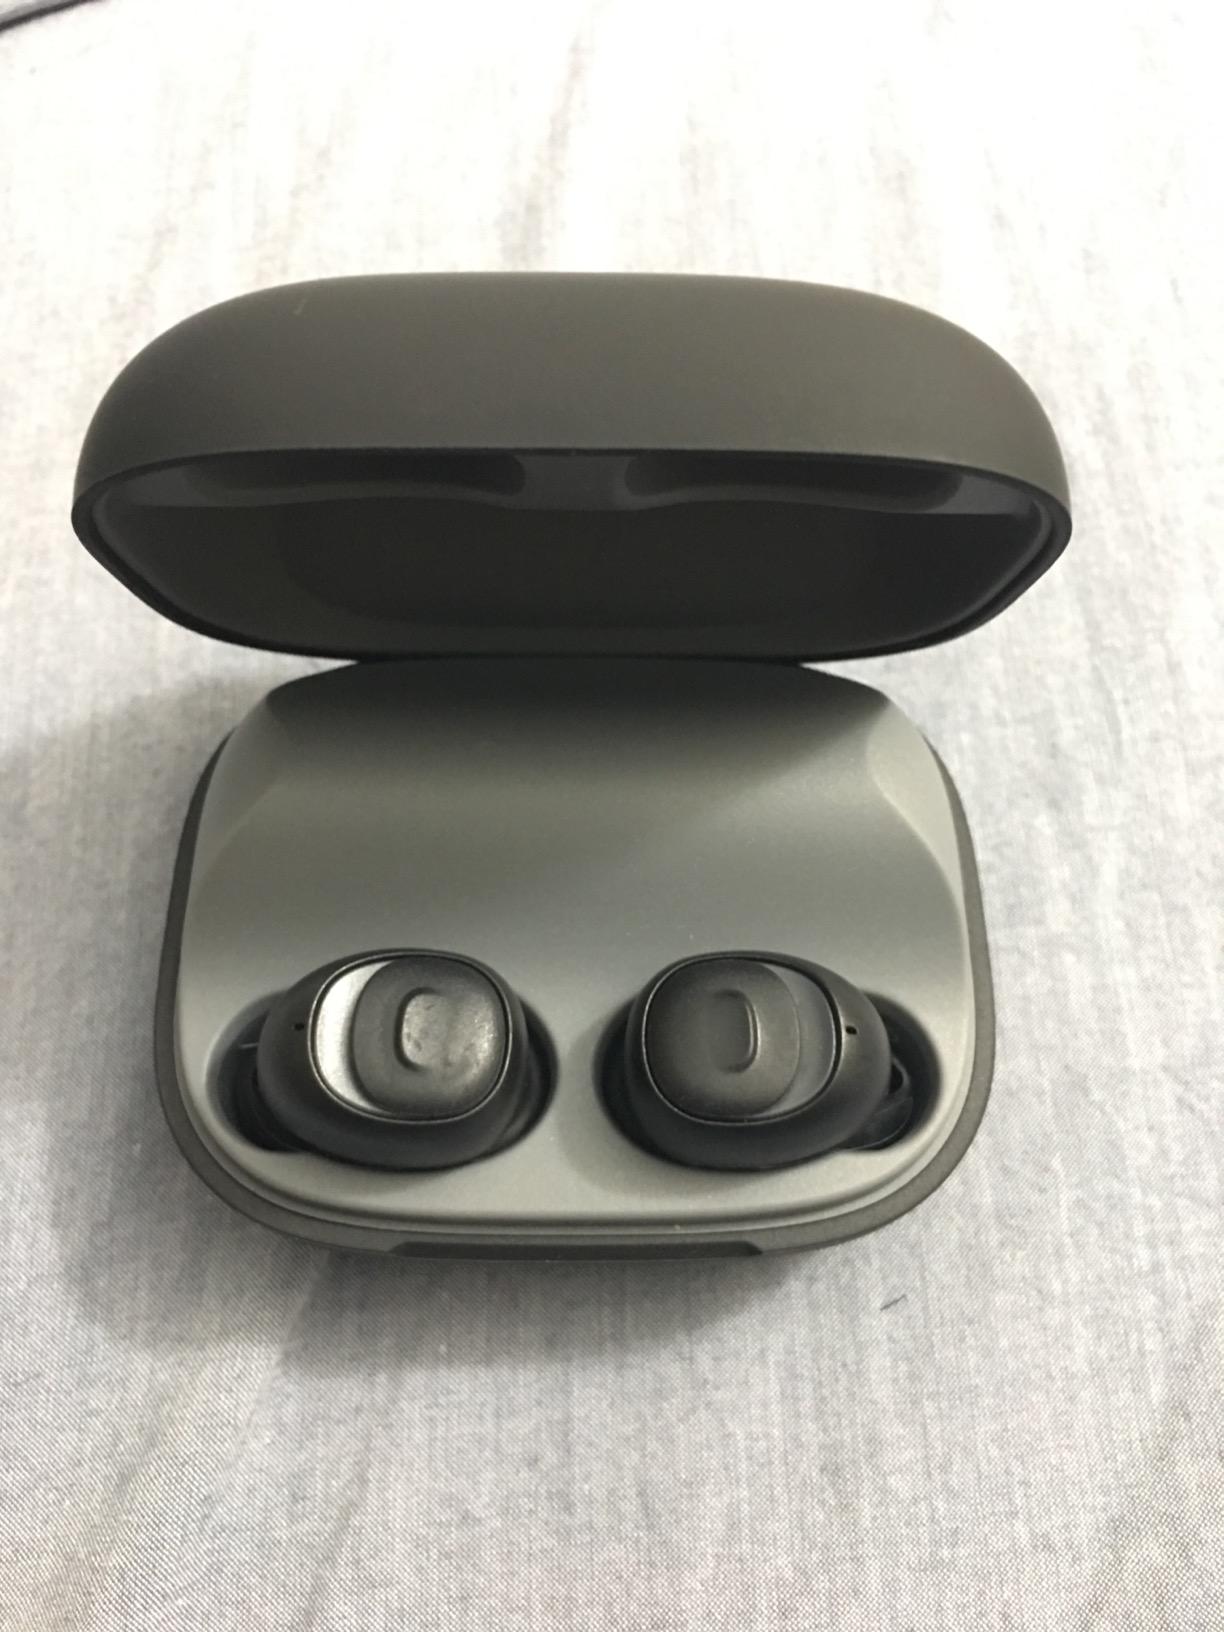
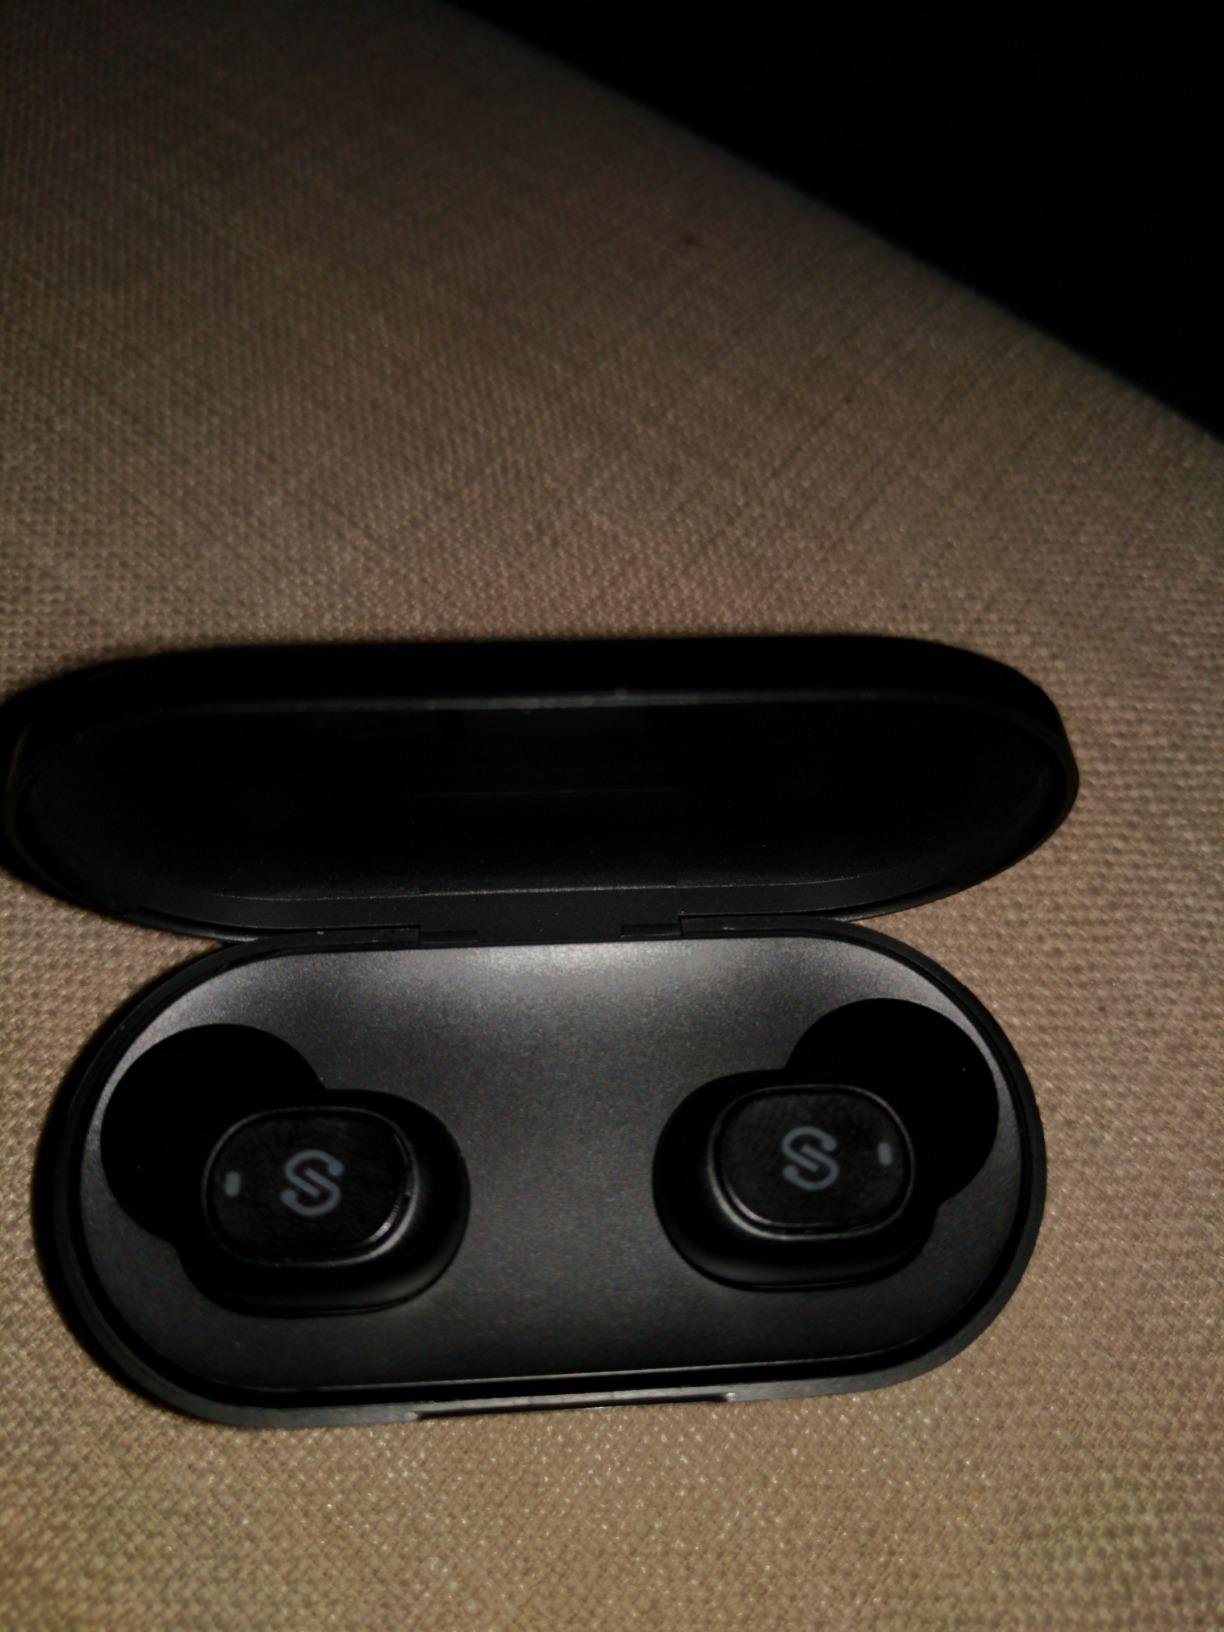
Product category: earbuds
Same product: no